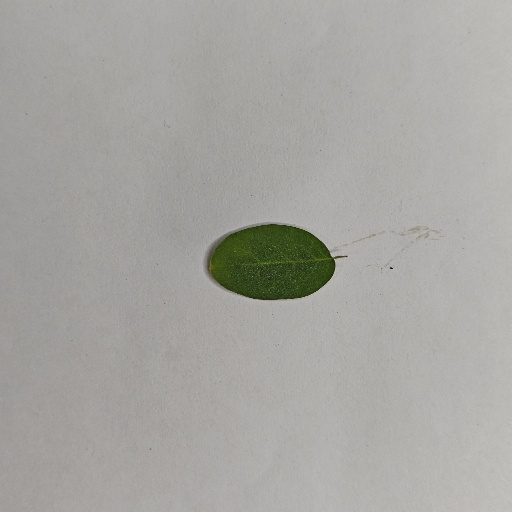
Species: Sojina
Leaf condition: Healthy Leaf